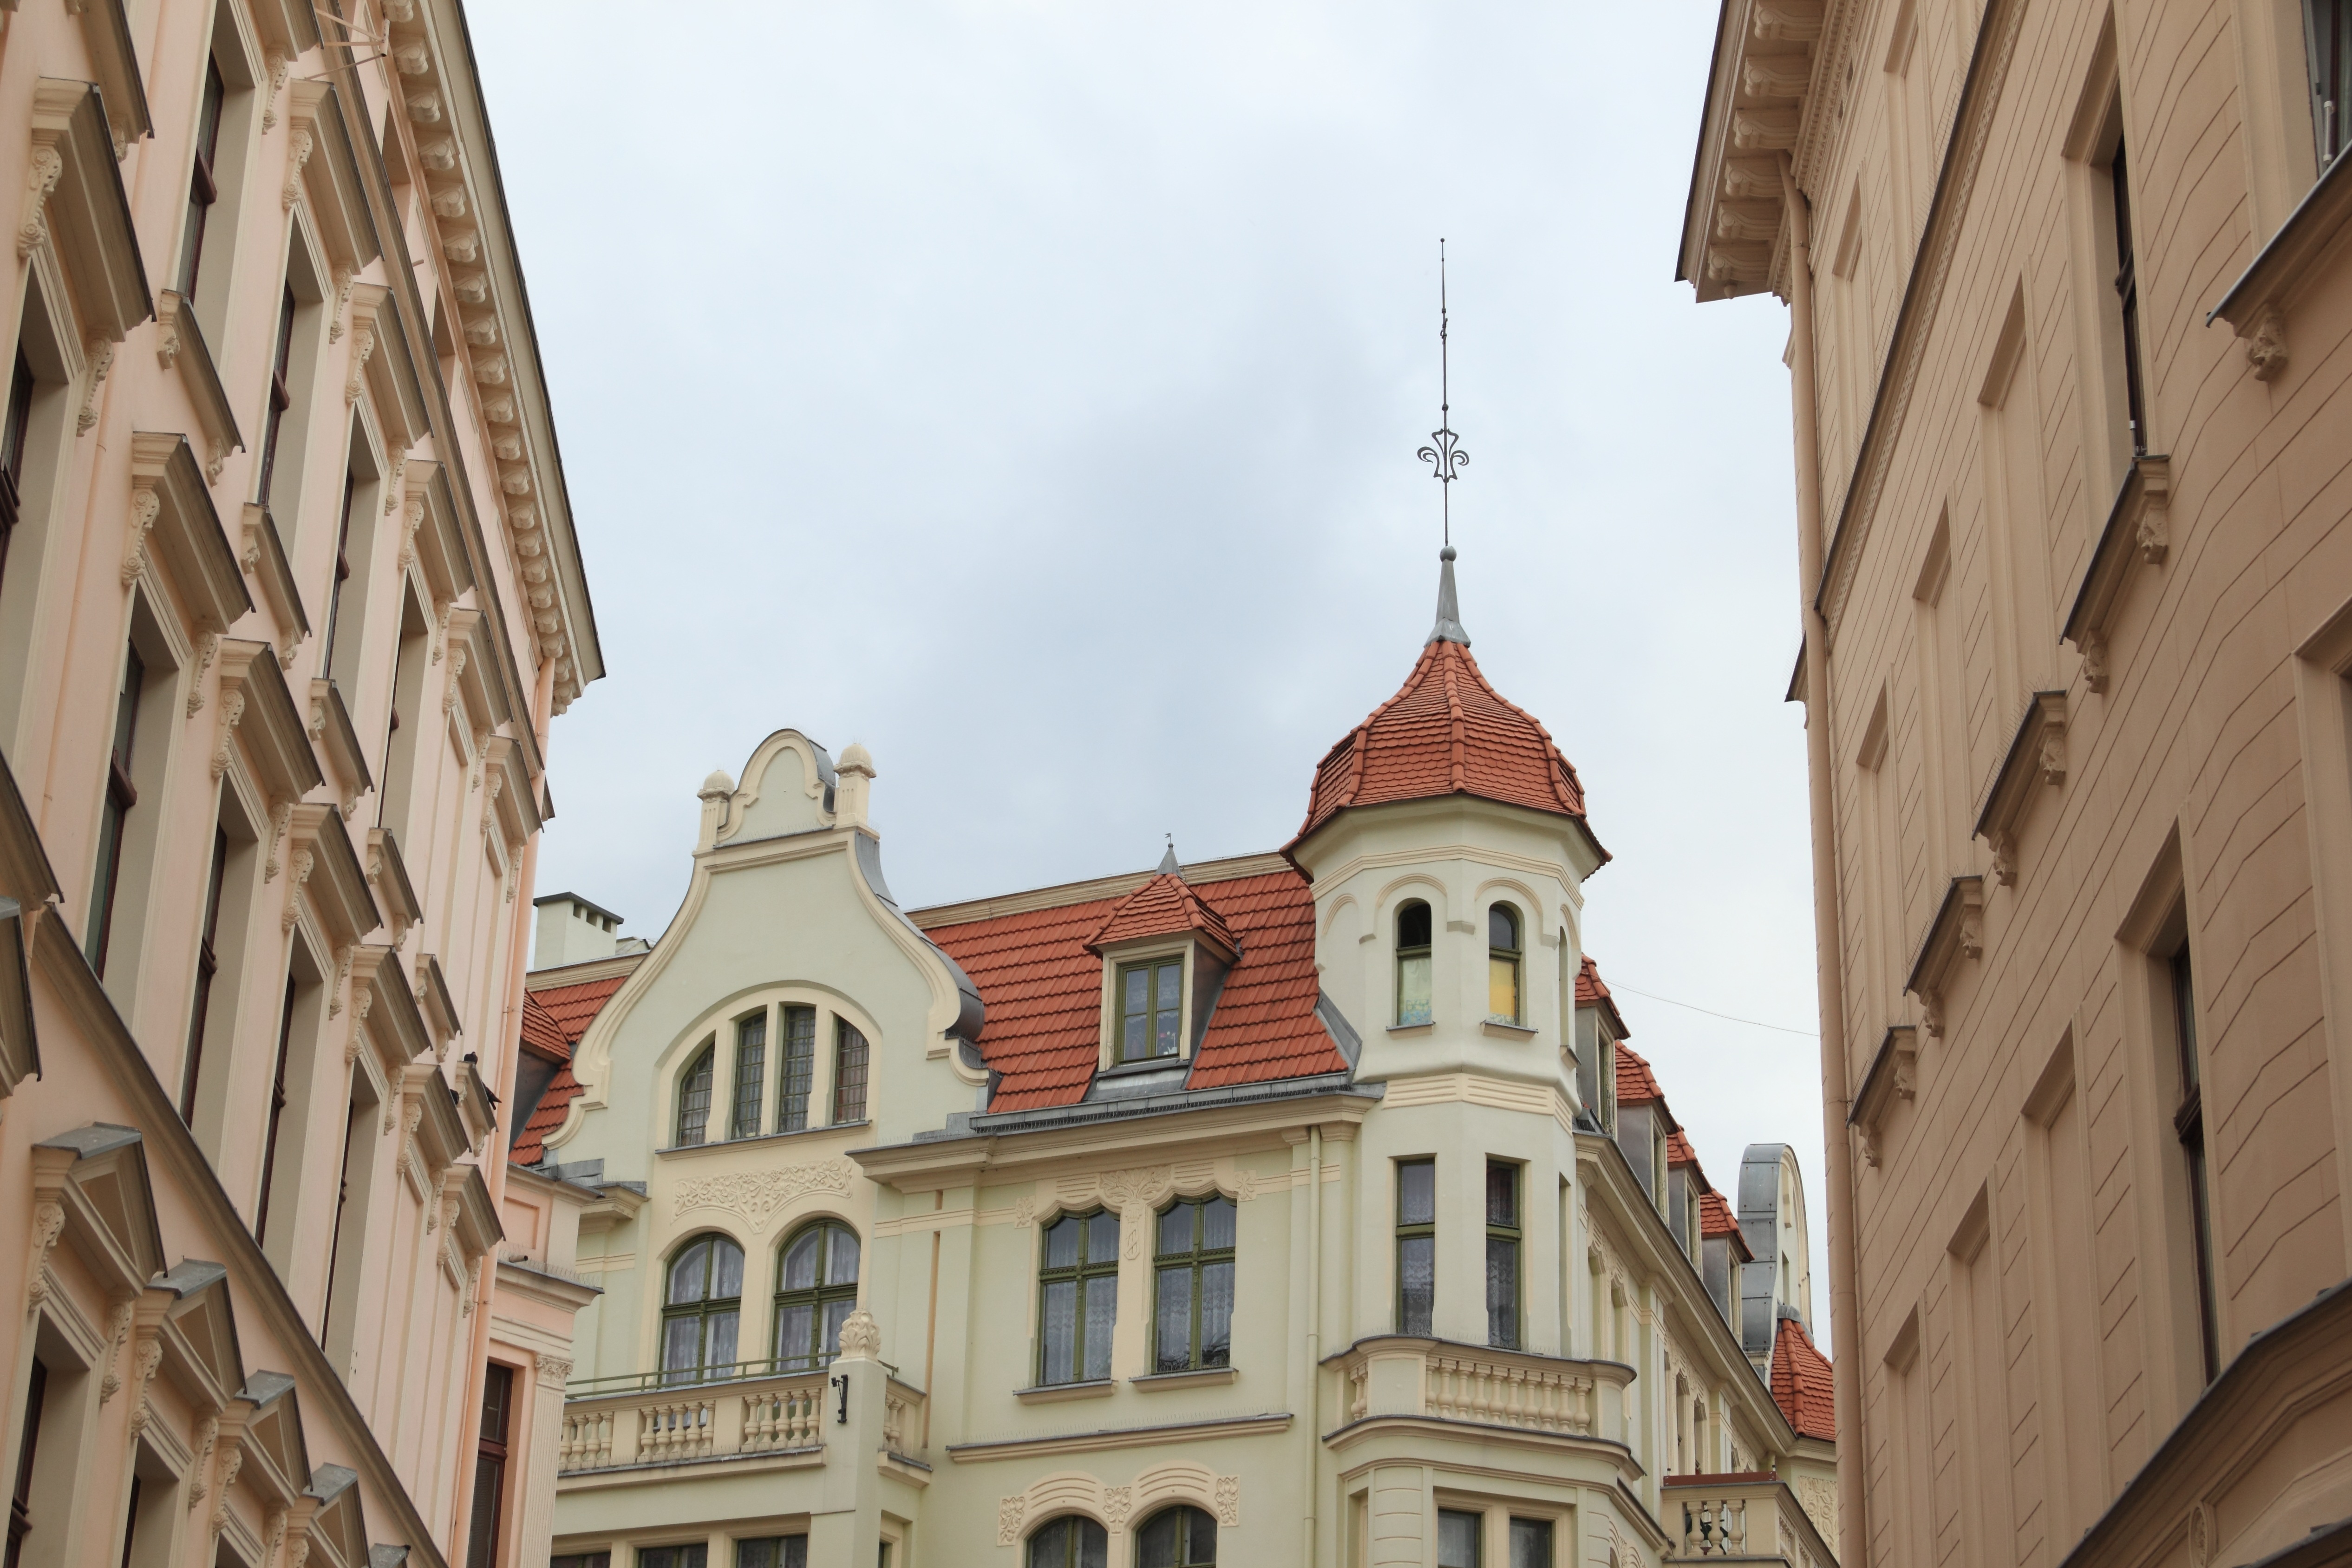
architecture, house, town, roof, building, tower, facade, church, cathedral, tourism, place of worship, poland, synagogue, middle ages, torun, ancient history